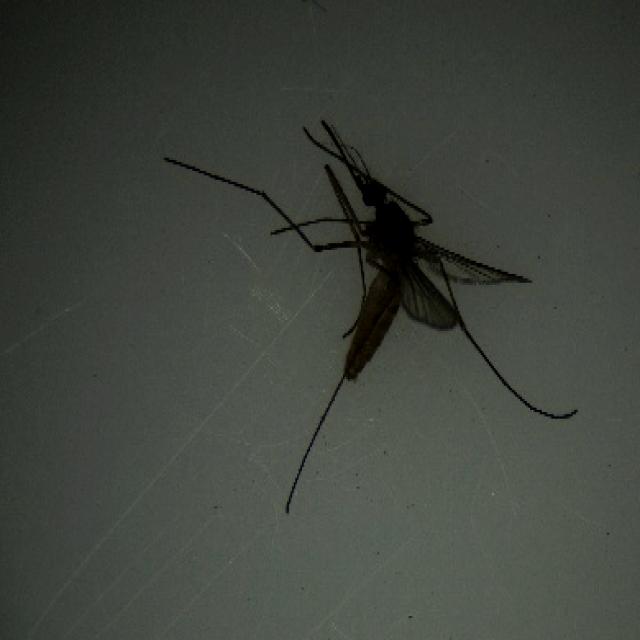
Species: culex_pipiens